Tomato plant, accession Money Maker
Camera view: horizontal (90 deg, fisheye); turntable rotation: 330 degrees
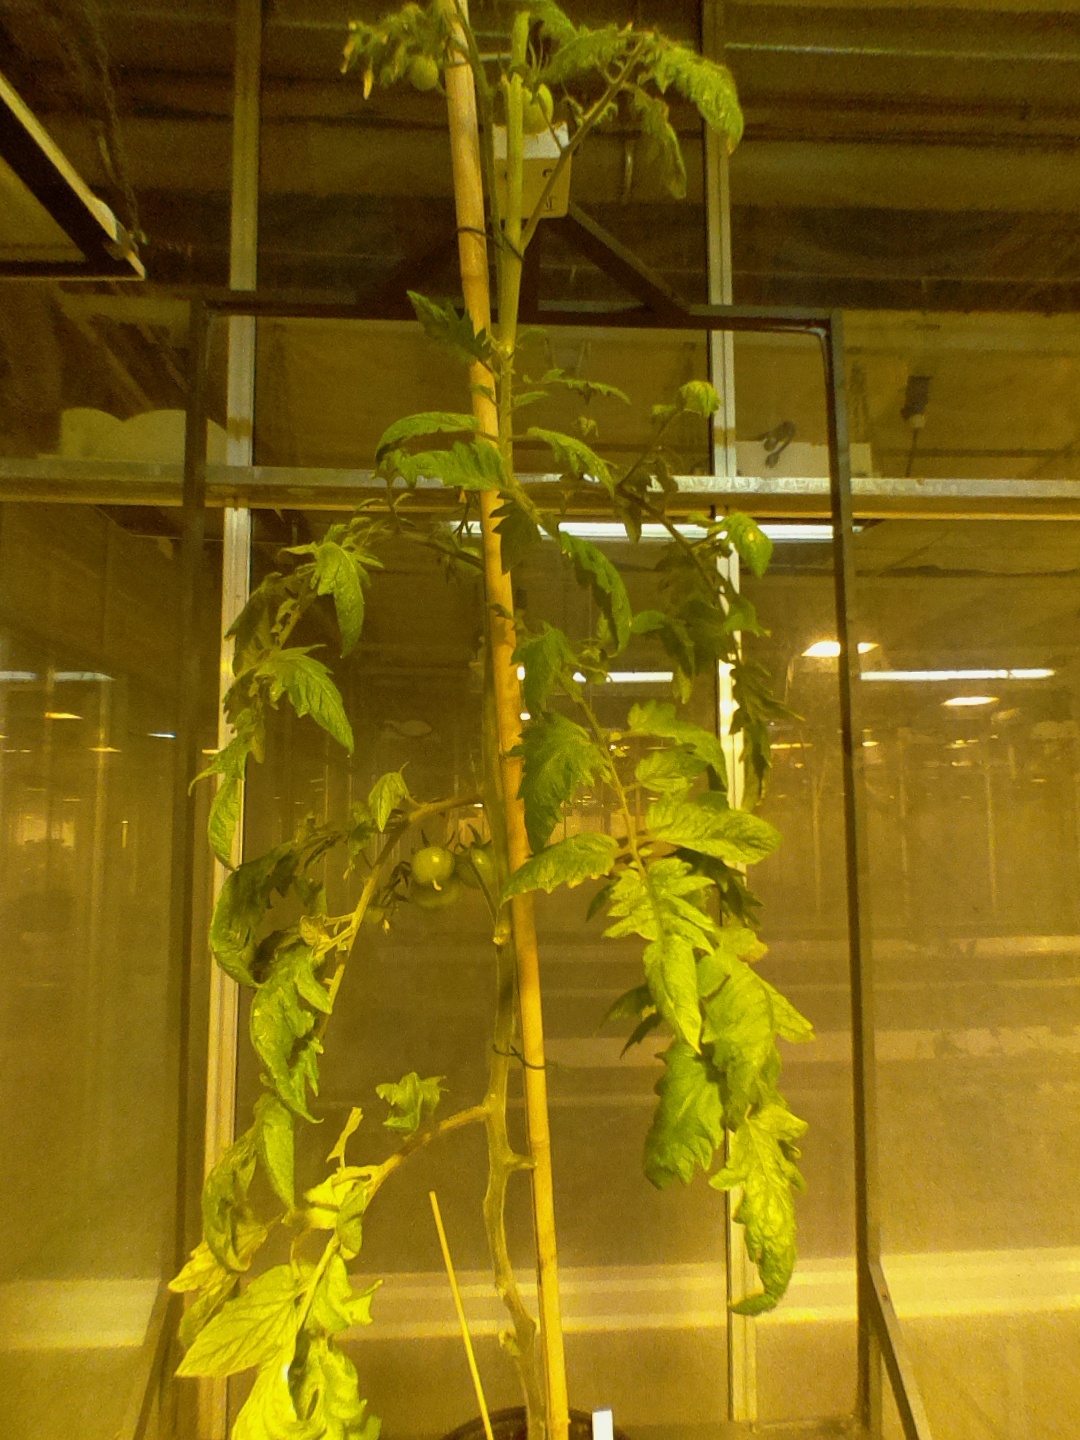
BBCH growth stage 78: 80% -90% of final fruit size